Glen Rock (boulder)

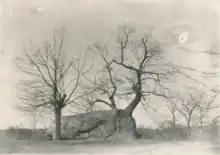
A photograph of the Glen Rock in 1890. The rock is half-submerged in soil and is adjacent to two leafless trees.

Prior to the arrival of European settlers, Native Americans used the Glen Rock as a trail marker as well as a place to build signal fires. The Lenape, who were natives of the region, referred to the boulder as "Pamackapuka" (also transliterated "Pammackapuka"). The meaning of the name is disputed; some translate the name of the rock as "stone from heaven" or "stone from the sky", while others translate the name of the rock as "sweat house". The large rock was also used by indigenous chieftains as a throne when presiding over meetings with members of their tribe and served as the location of several inter-tribal meetings among natives.